Zagreb Synagogue

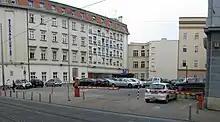
A parking lot in Praška Street, where the synagogue was located.

By the autumn of 1990, after the first democratic elections in Croatia, the municipal government finally approved the project. An architectural competition was planned for January 1991. Political turmoil in the country, followed by the breakup of Yugoslavia and the Croatian War of Independence (1991–1995), caused the project to be put on hold again. In 1994 President of Croatia Franjo Tuđman said to Jakov Bienenfeld, Council member of the Zagreb Jewish community, that they should build the new synagogue at the site of the former synagogue, which will be funded by the Croatian government. Bienenfeld declined the offer believing to be inappropriate when a great number of churches are left destroyed at the time, during Croatian War of Independence.